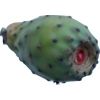
Label: cactus_fruit_green